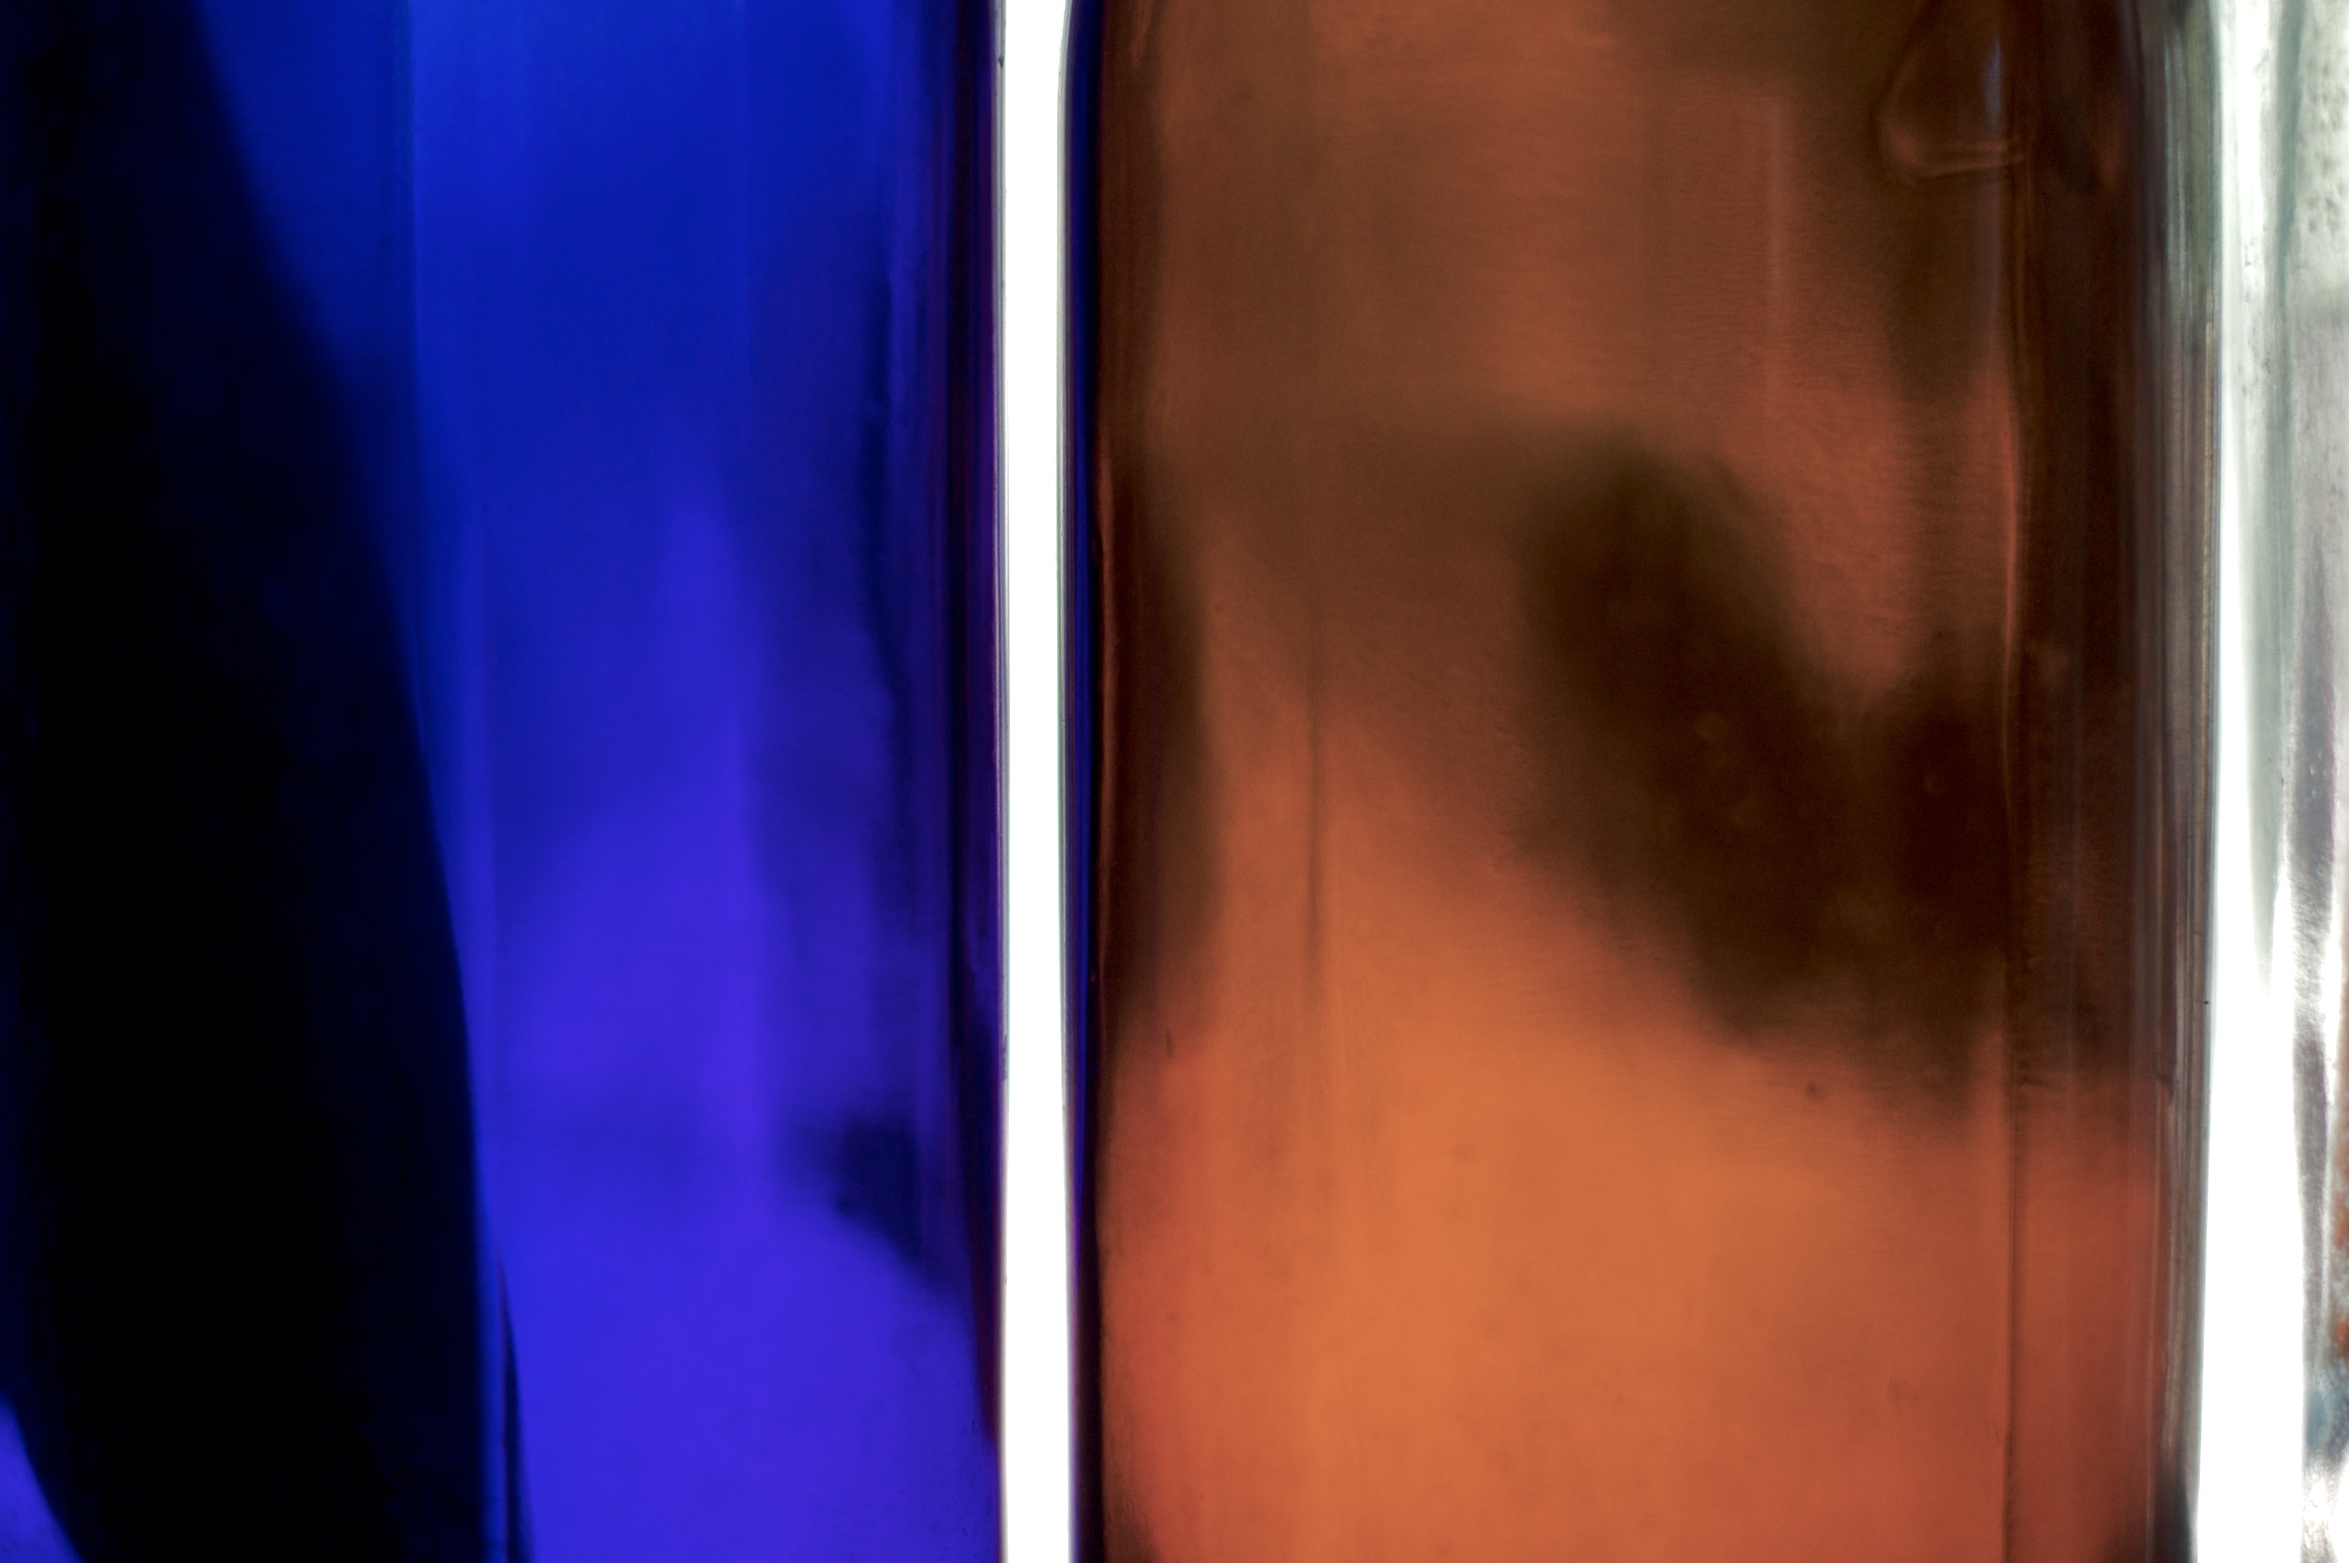
glass, arm, human body, organ